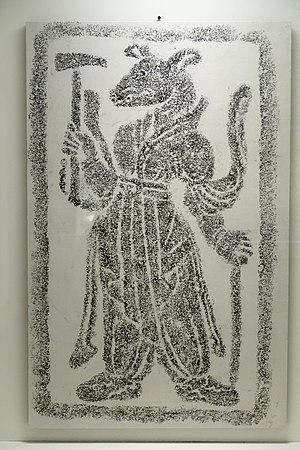
""Le Chien""
Le royaume de Silla est un des royaumes historiques de Corée, qui apparait au cours de la période dite des Trois Royaumes de Corée, à côté des royaumes de Koguryo et Baekje. Ce royaume trouve son origine dans la confédération de Jinhan, l'un des Samhan.